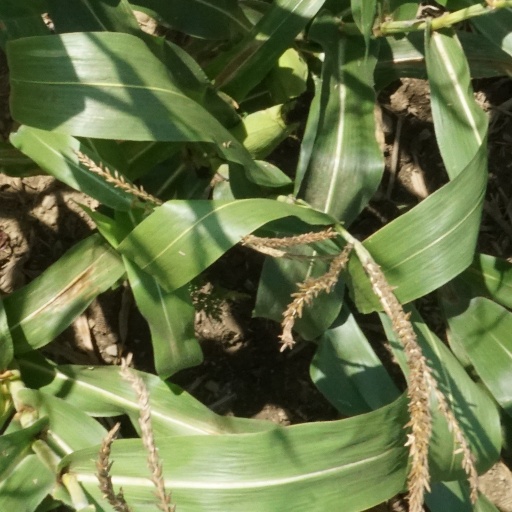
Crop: maize; corn